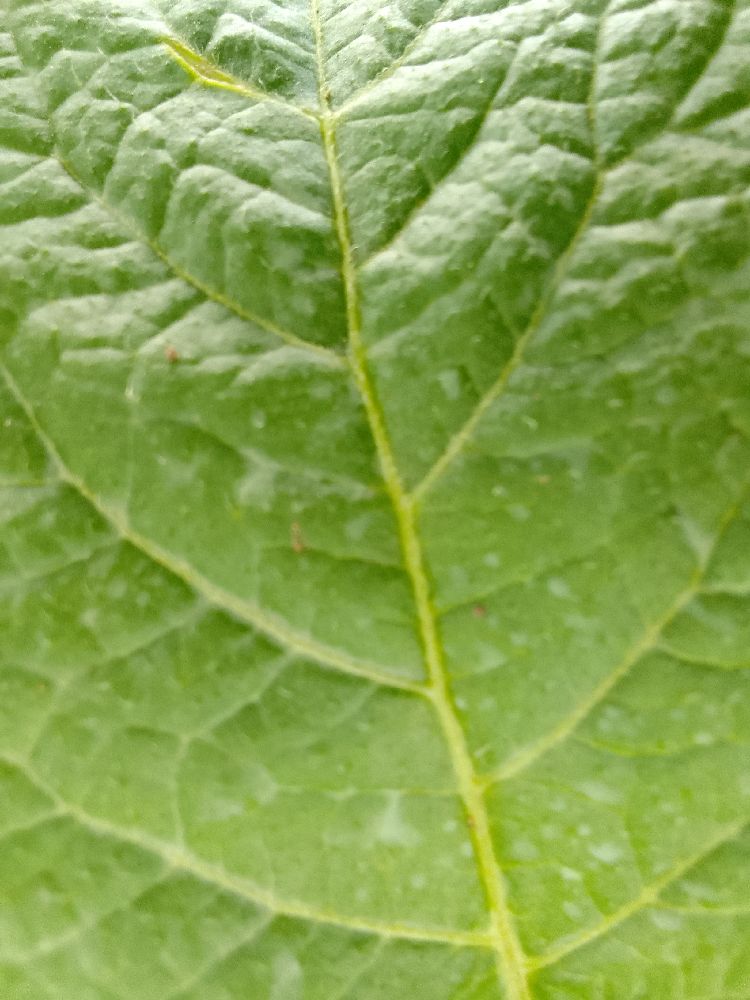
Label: Late blight